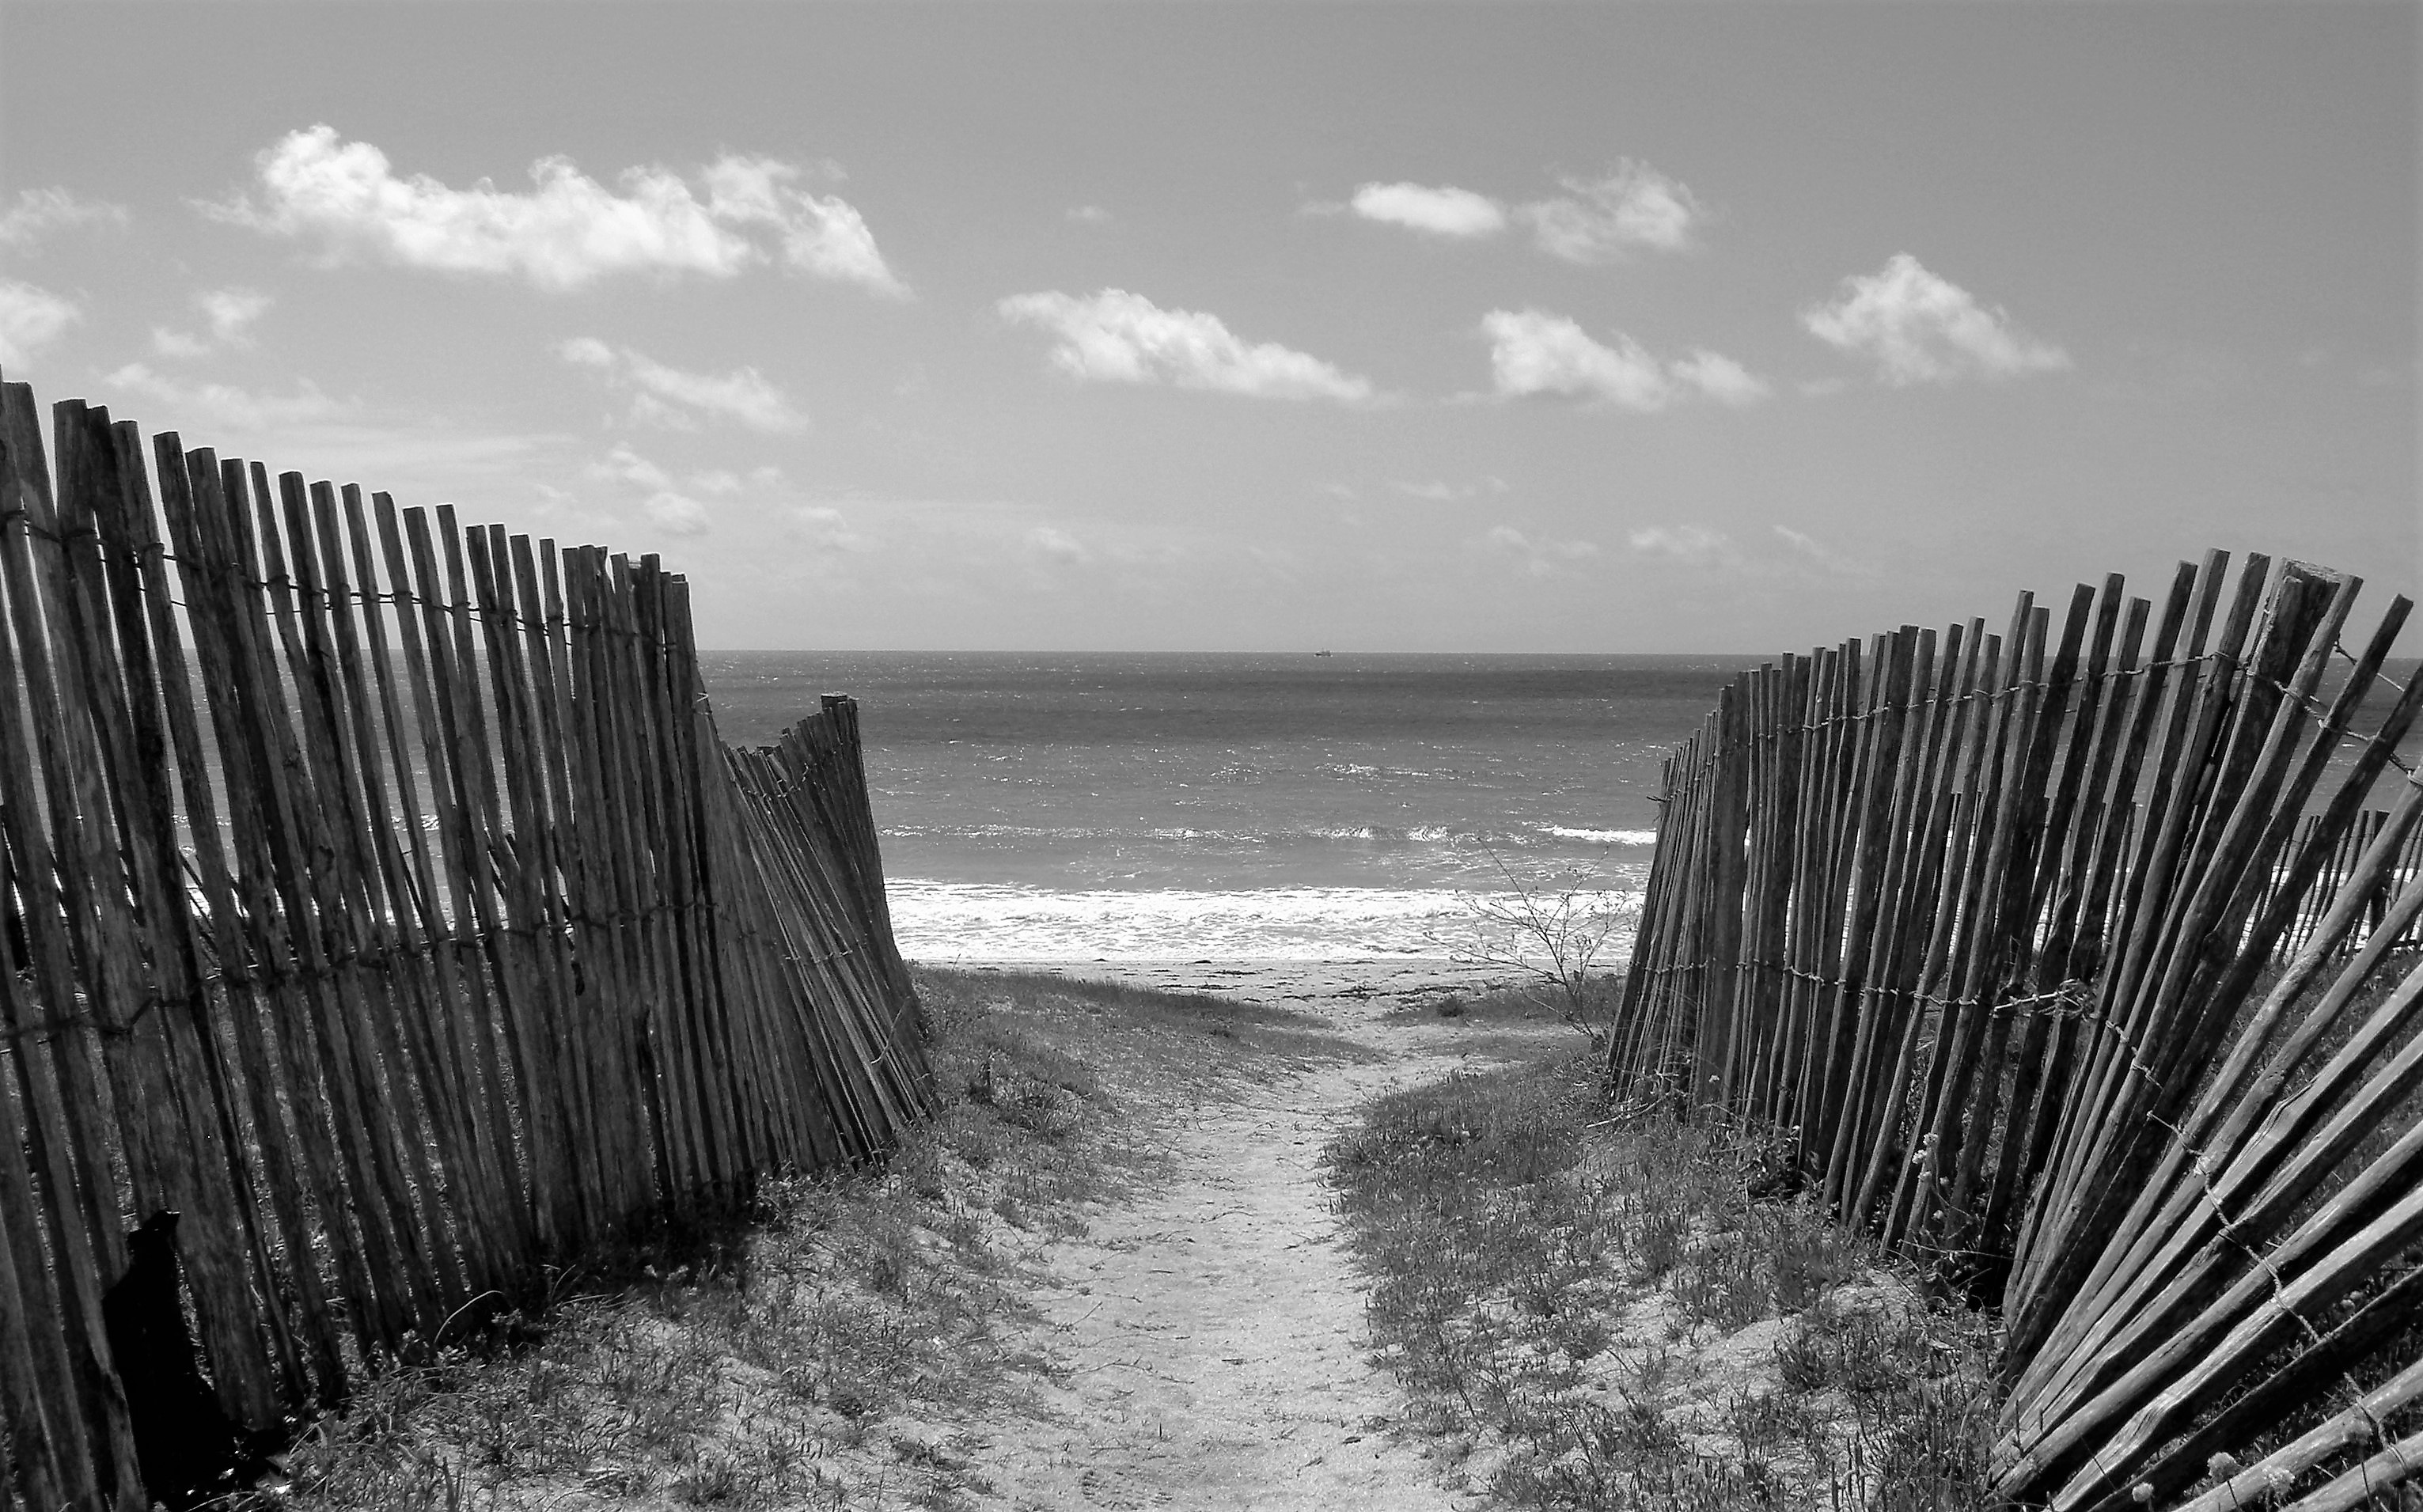
beach, sea, coast, sand, rock, ocean, horizon, black and white, shore, wave, france, monochrome, dunes, atlantic, fences, brittany, sand beach, monochrome photography, atmospheric phenomenon